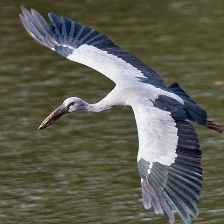
Species: ASIAN OPENBILL STORK
Scientific name: ANASTOMUS OSCITANS
ImageNet parent category: white_stork